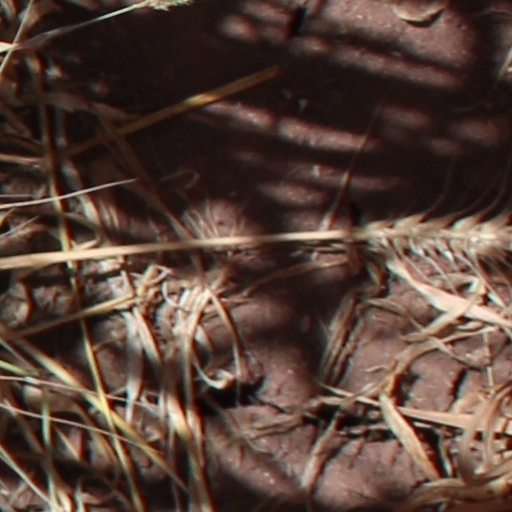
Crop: wheat